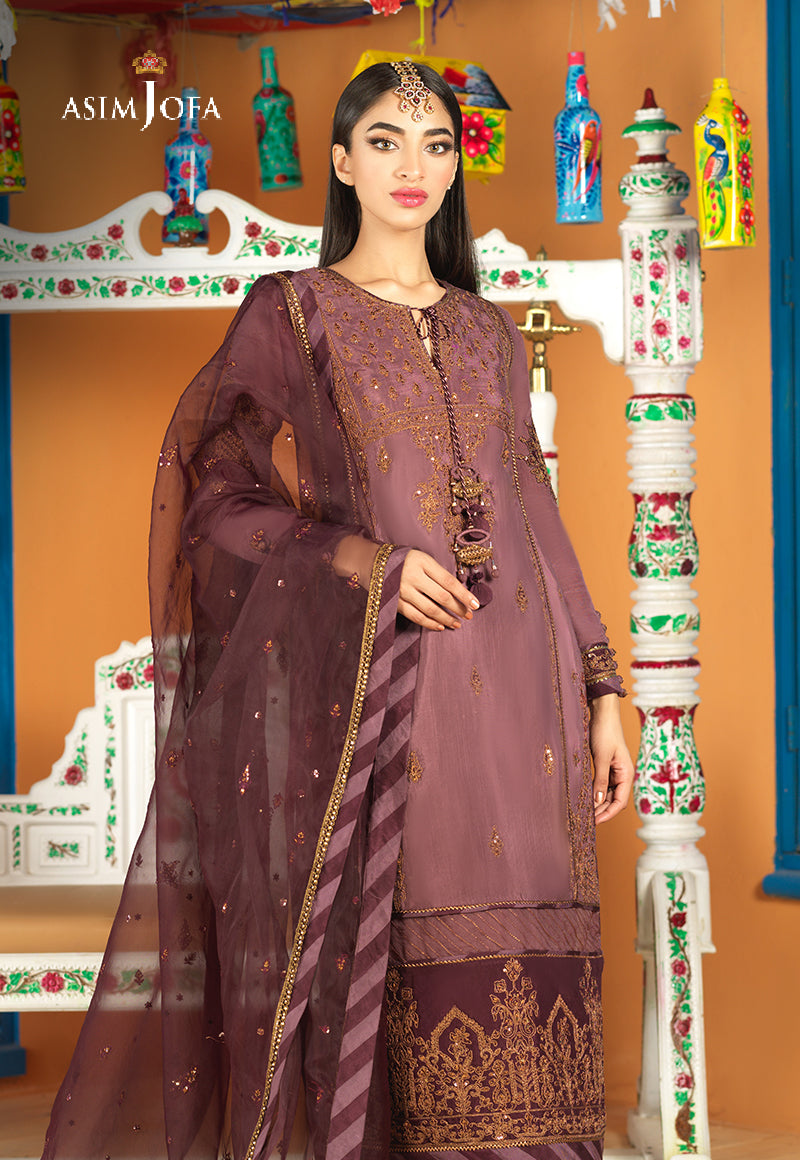
burgundy embroidered chiffon suit by